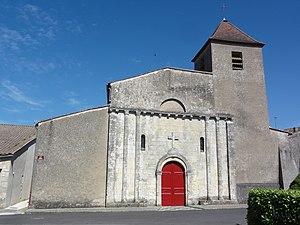
Anglade est une commune du Sud-Ouest de la France, dans le département de la Gironde, en région Nouvelle-Aquitaine.